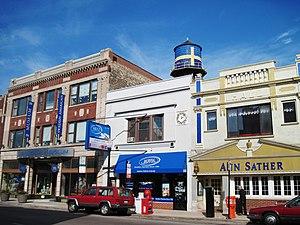
Andersonville est un quartier gay de la ville de Chicago en Illinois aux États-Unis. Il est situé dans la partie ouest du secteur communautaire d'Edgewater. Le quartier est habité et fréquenté par la communauté LGBT à l'instar de Boystown, plus au sud.